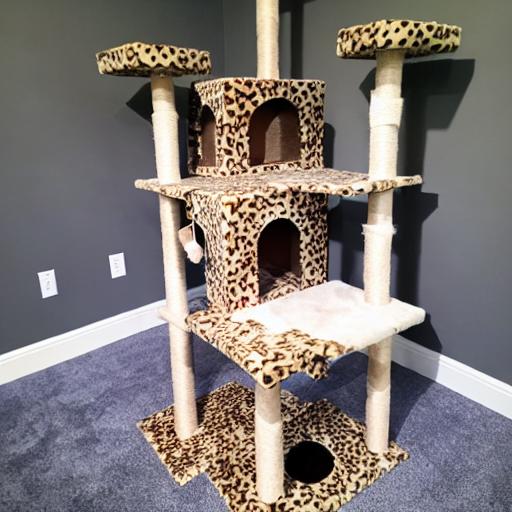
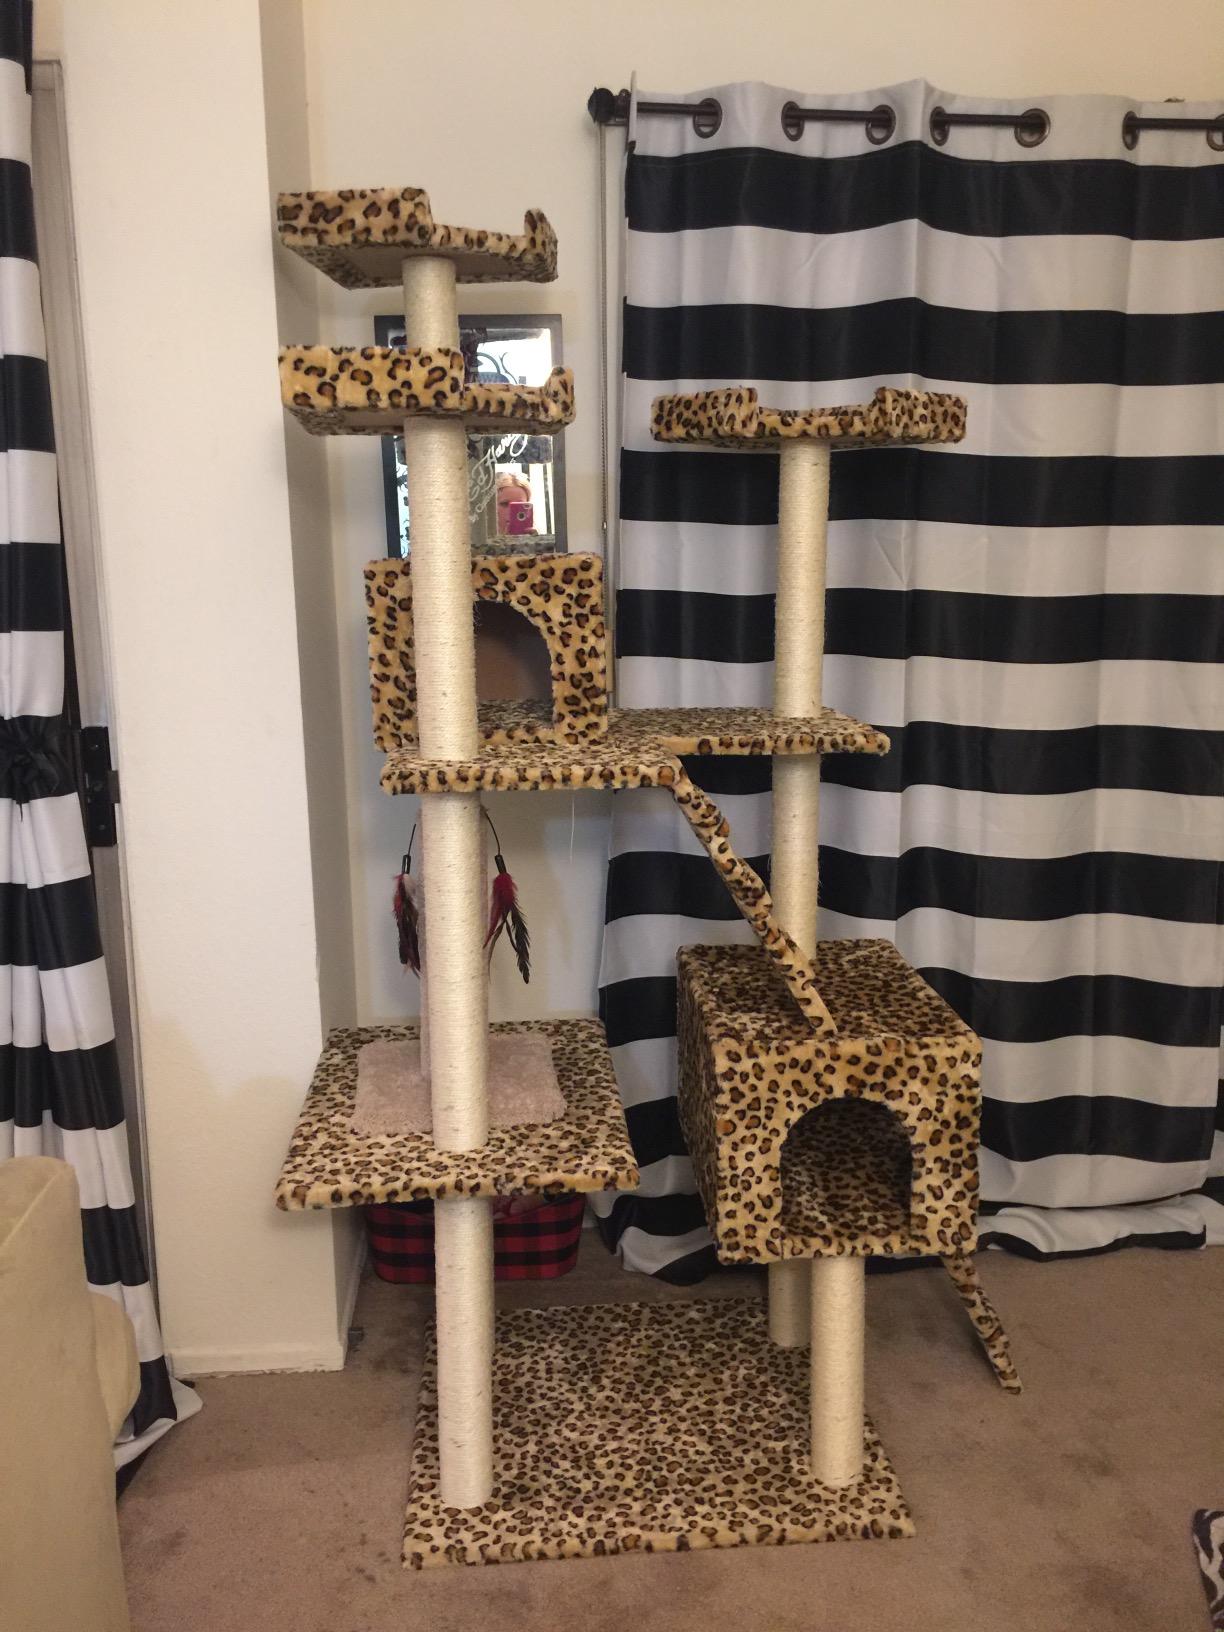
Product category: items_cat tree
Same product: no